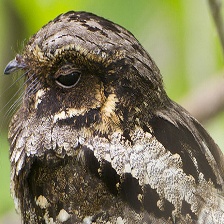
Species: EASTERN WIP POOR WILL
Scientific name: ANTROSTOMUS VOCIFERUS